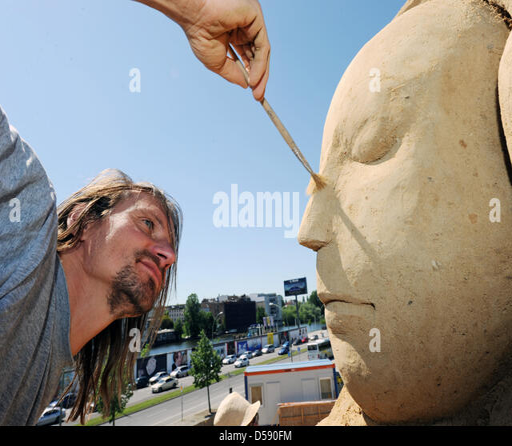
a sand sculpture is modelled .